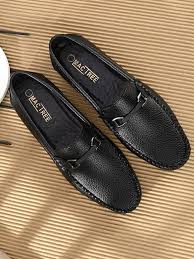
Label: Brogue